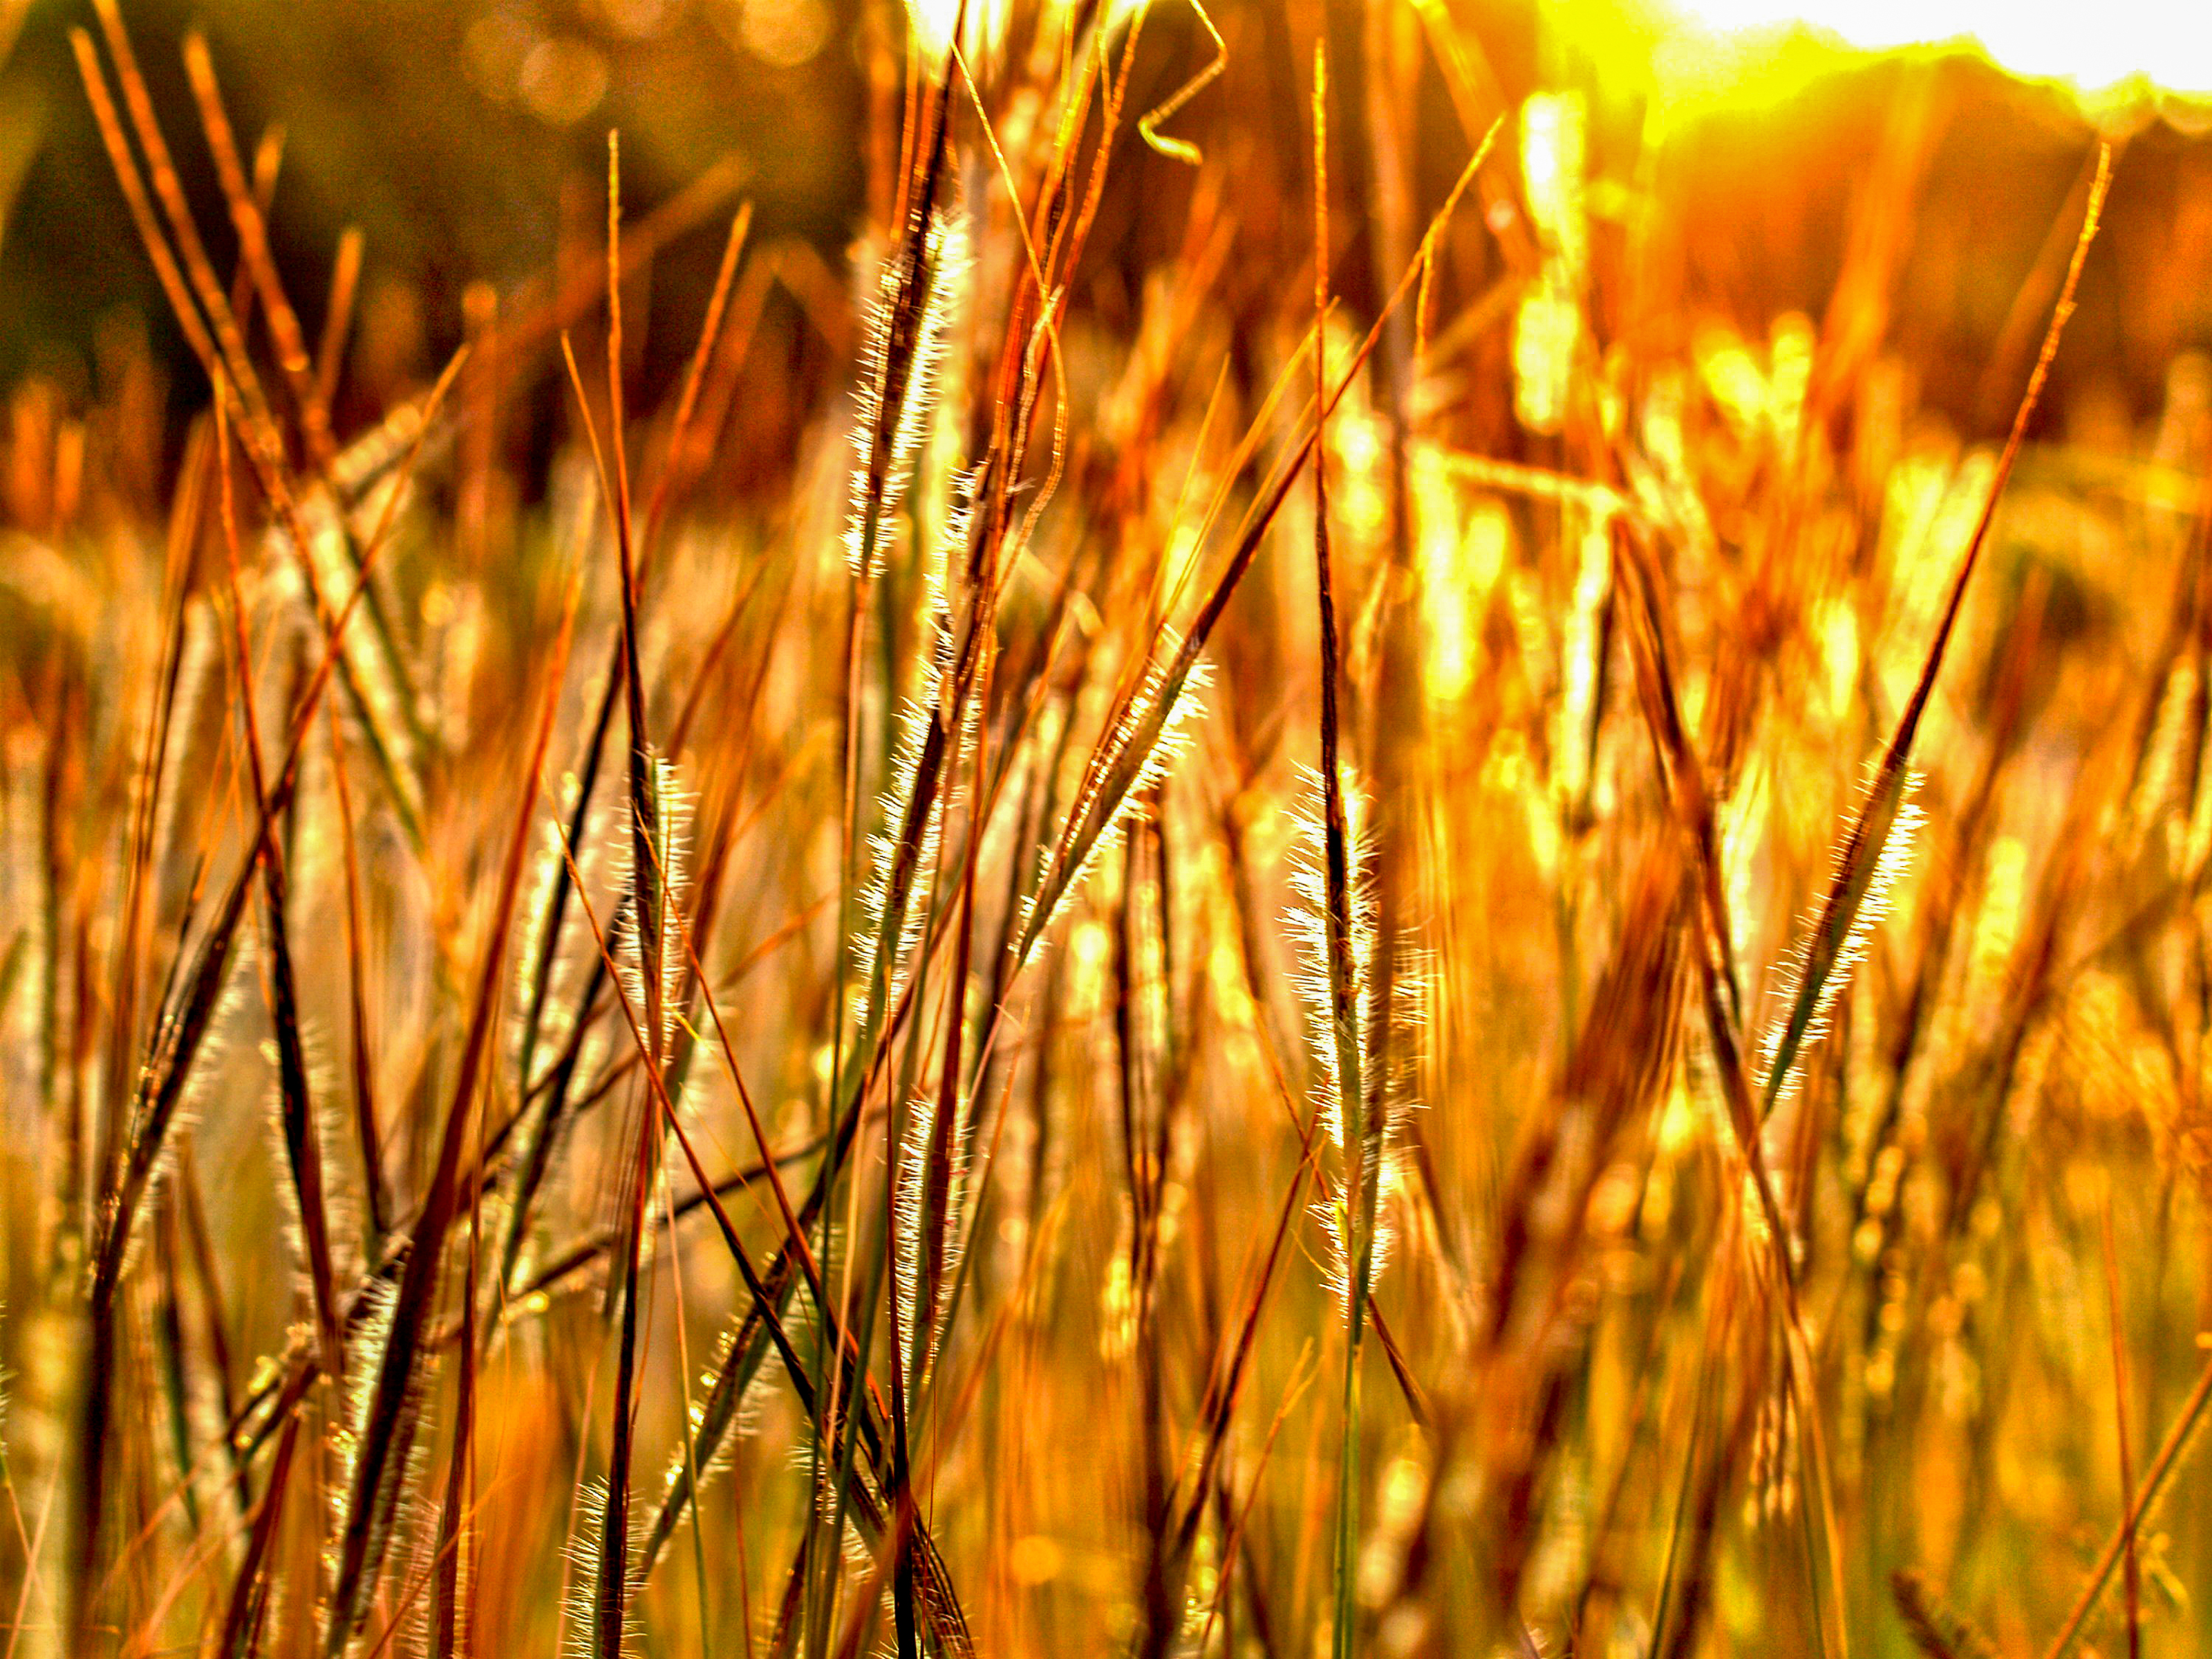
floral, beautiful, background, nature, flower, blossom, summer, spring, flora, pink, plant, bloom, beauty, closeup, garden, colorful, natural, fresh, botany, color, bouquet, petal, blooming, season, valentine, love, pretty, romantic, field, leaf, grass, grass family, grain, wheat, close up, sunlight, rye, food grain, emmer, sky, computer wallpaper, commodity, crop, plant stem, prairie, macro photography, cereal, barley